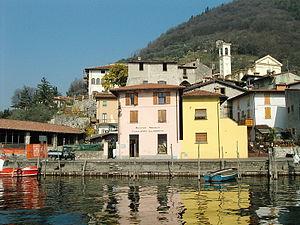
Monte Isola est une commune italienne située sur l'île du même nom au milieu du lac d’Iseo, dans la province de Brescia en Lombardie.